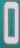
Number: 0